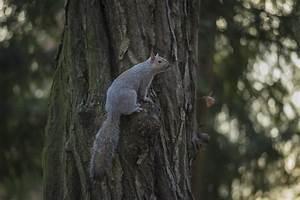
squirrel